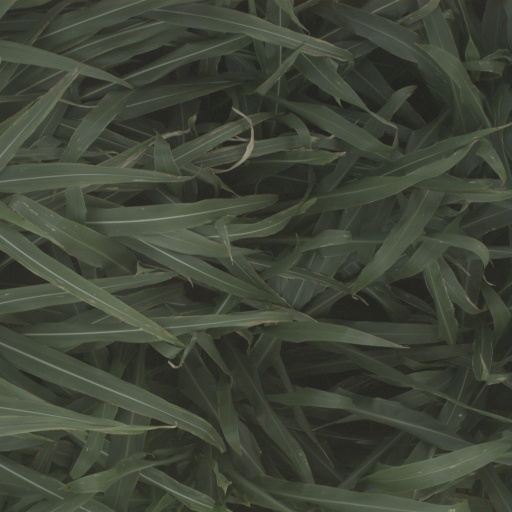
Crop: sorghum